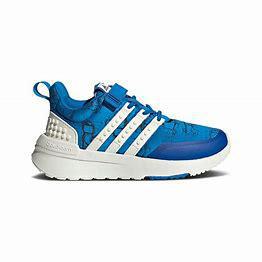
Brand: Adidas
Model: Racer Tr X Lego